Fabio Borini

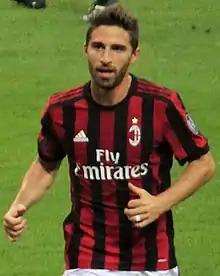
Borini playing for AC Milan in 2017

Fabio Borini (born 29 March 1991) is an Italian professional footballer who plays as an attacking midfielder, left winger or forward.